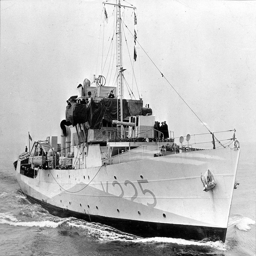
a ship on the water .